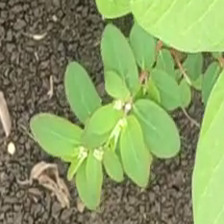
Weed species: Graceful_Sandmart_(Euphorbia hypericifolia)